Bolingbrook's Clow International Airport

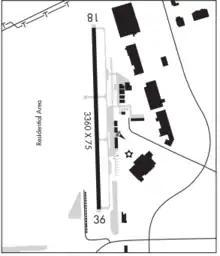
Airport diagram

Bolingbrook's Clow International Airport is a public airport in Bolingbrook, a village in Will County, Illinois, United States. Located 29 miles (46 km) southwest of the Chicago Loop, it is a small general aviation facility catering to private pilots, students, and commuter aircraft.